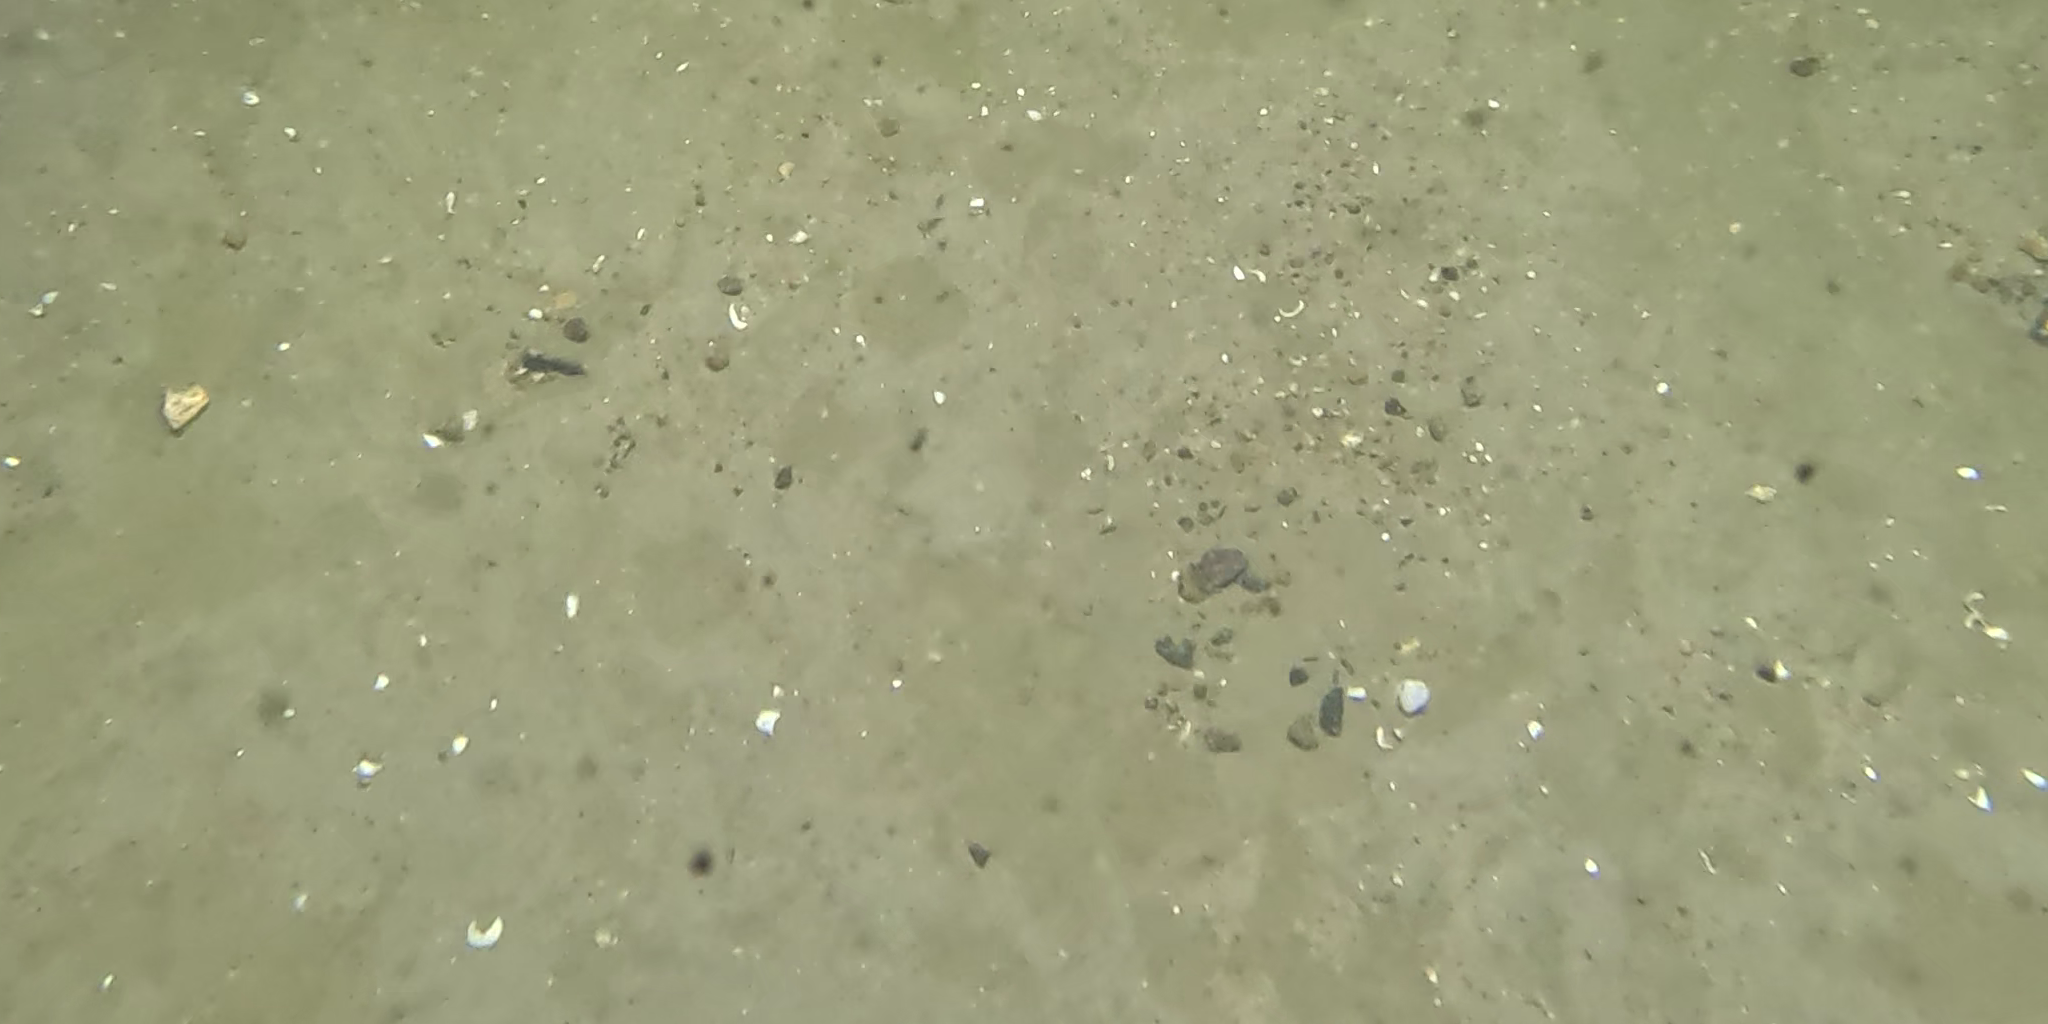
Seabed habitat: sand